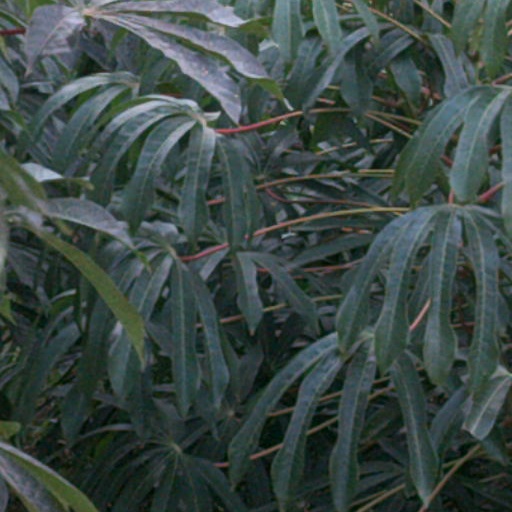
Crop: cassava